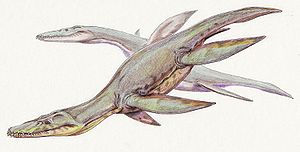
Pliosauroidea / Galleri
Pliosauroidea er en uddød gruppe af havkrybdyr kaldet pliosaurer, der levede i havene i jura- og kridttiden. Nogle pliosaurer kunne blive helt op til 20 meter lange. Det var kødædende øgler med store, skarpe tænder.